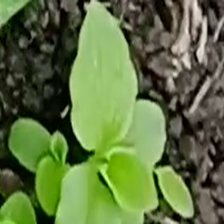
Weed species: Kena_(Commplina_benghalensio)